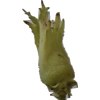
Label: peanut_shell_1x